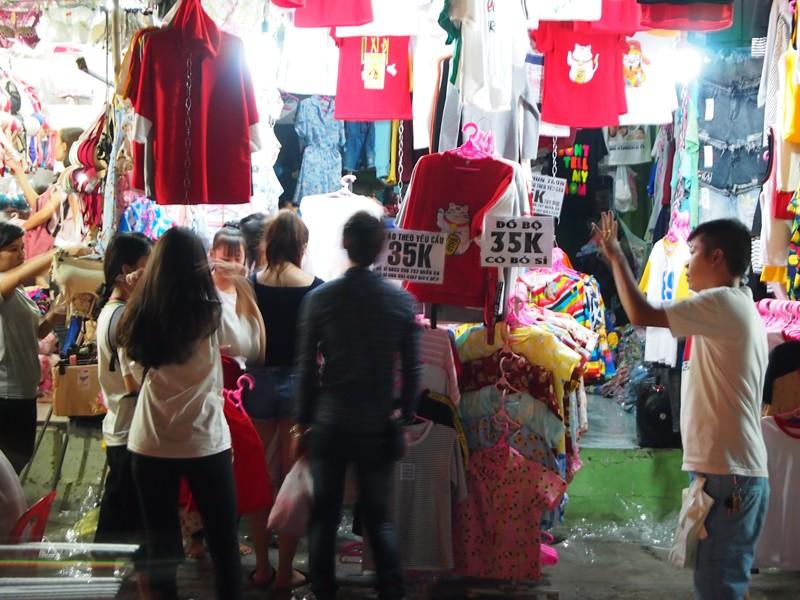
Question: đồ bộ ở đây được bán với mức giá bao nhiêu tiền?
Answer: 35 000 đồng